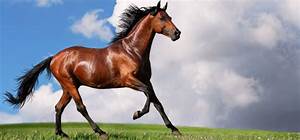
Label: horse